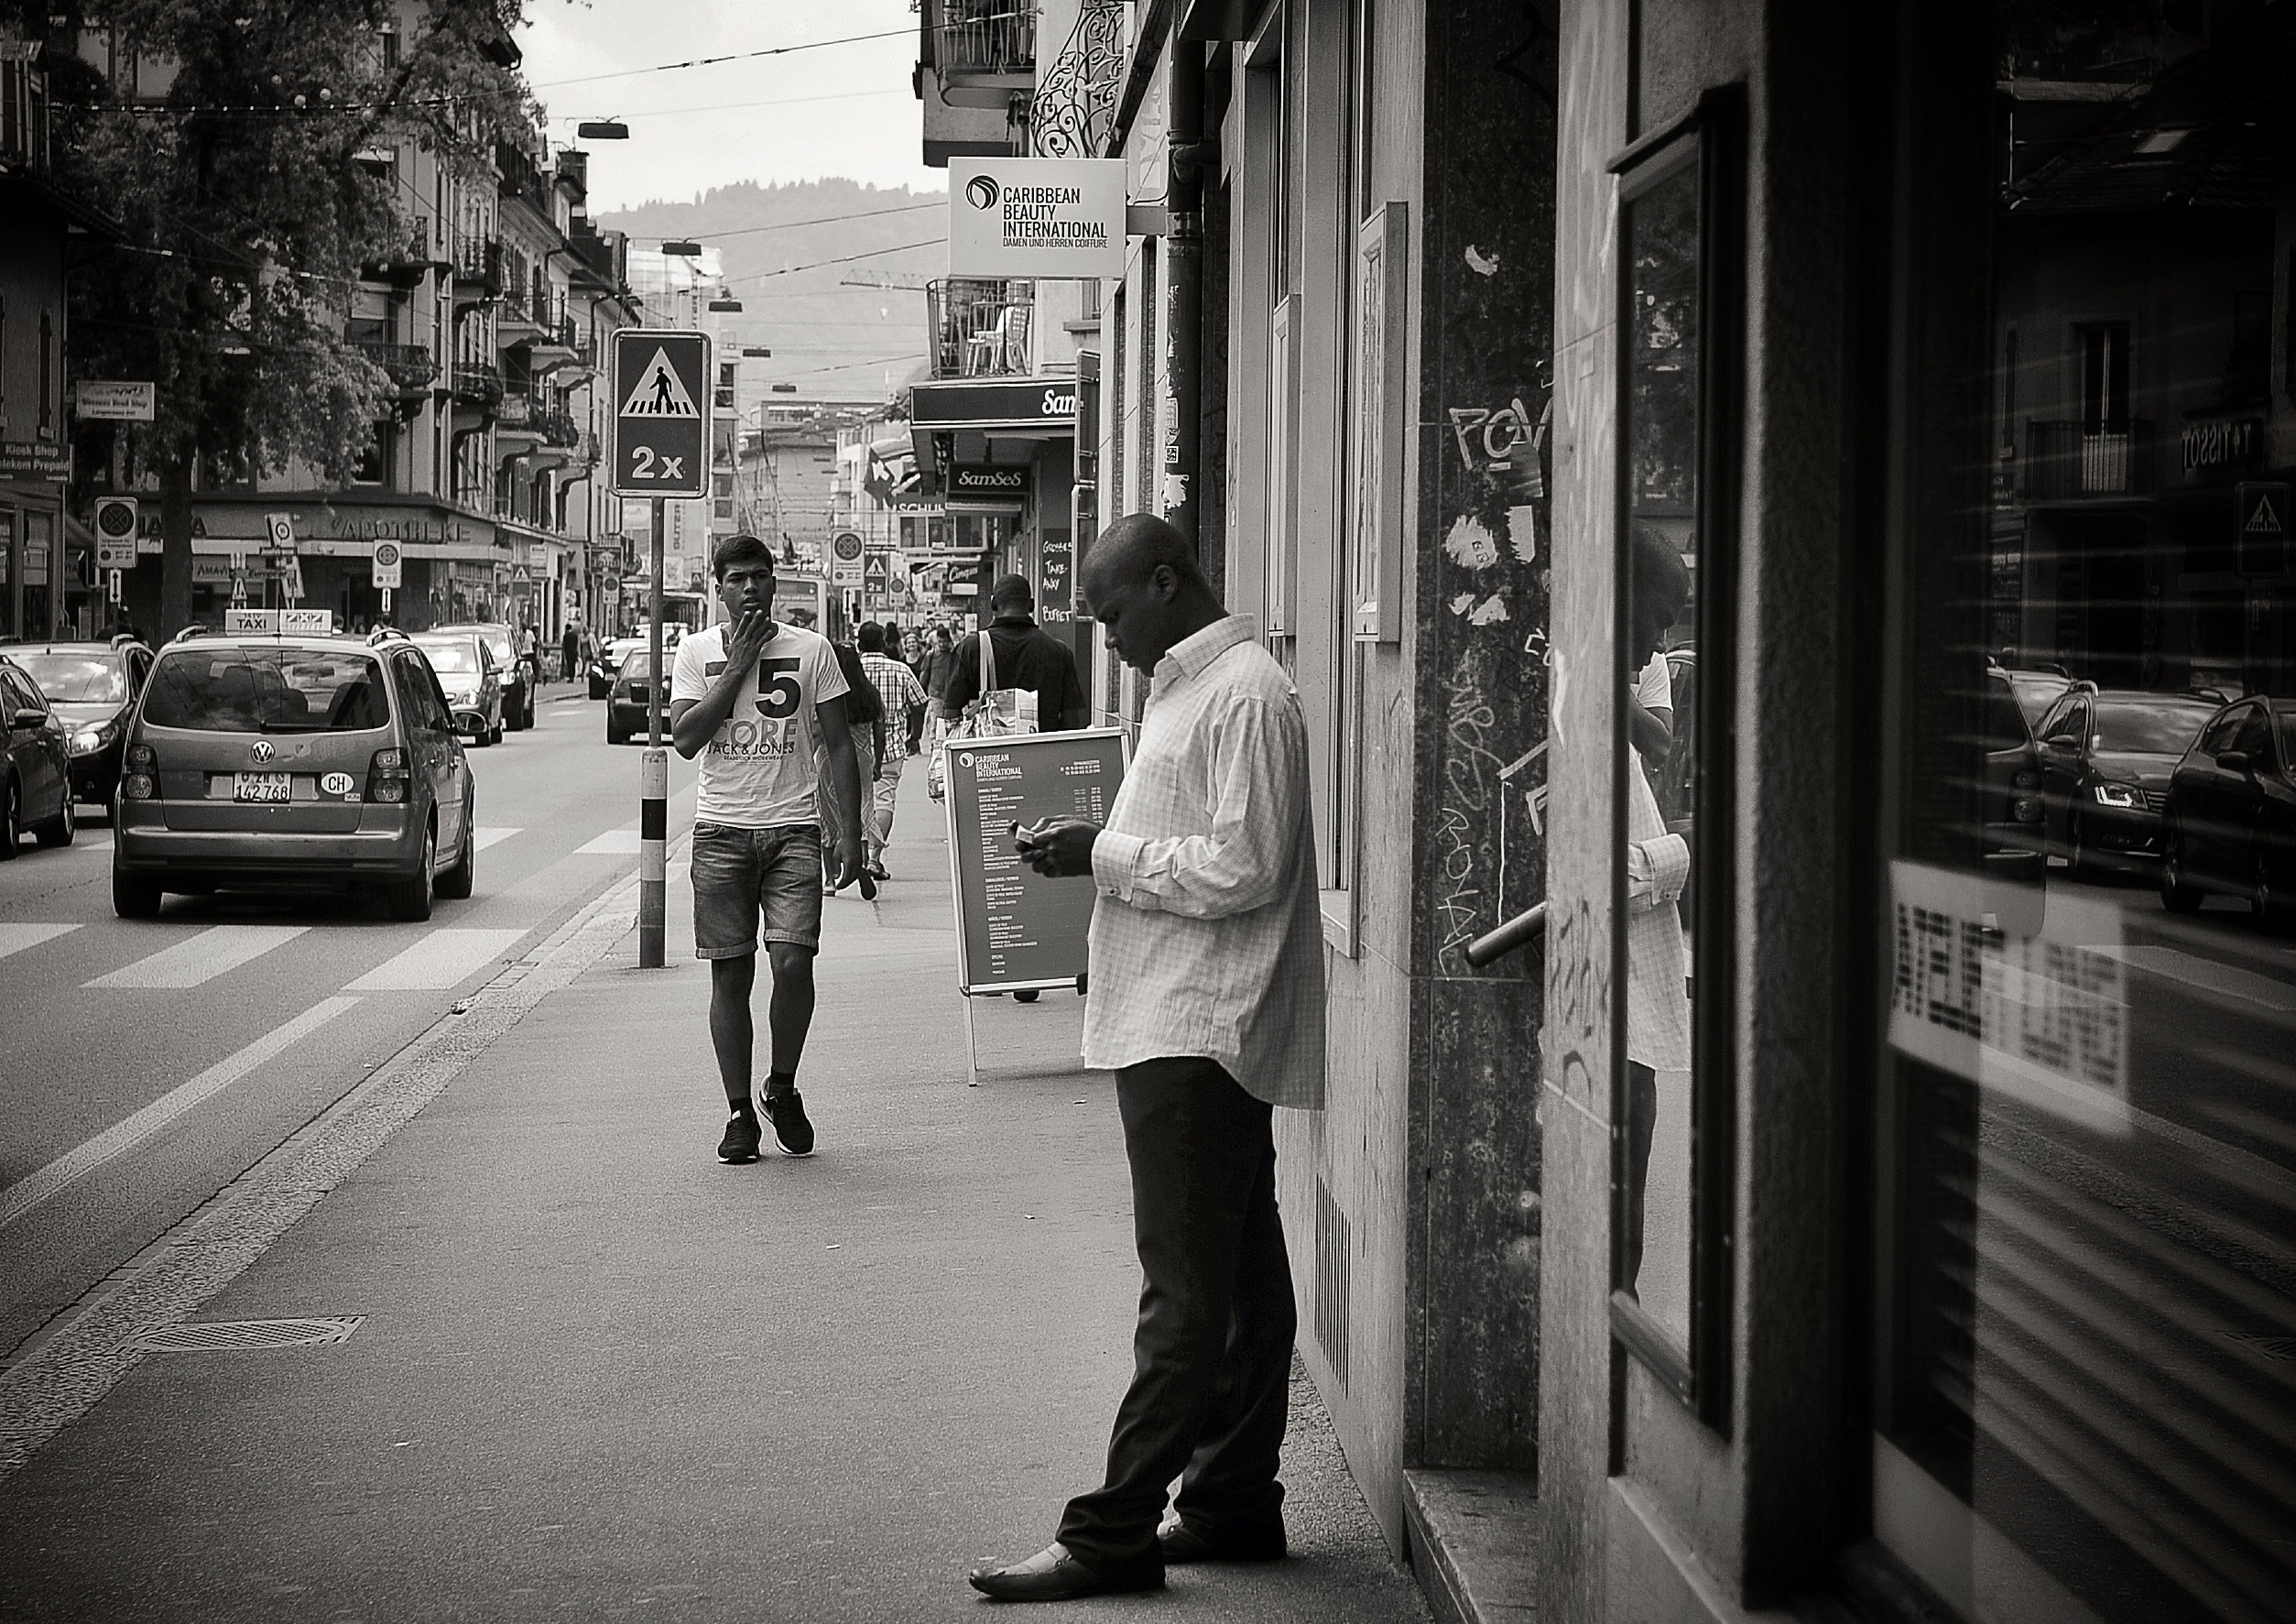
pedestrian, black and white, people, sun, road, white, street, photography, alley, city, urban, black, monochrome, streetphotography, bw, candid, infrastructure, swiss, stadt, photograph, snapshot, streetart, schweiz, switzerland, strasse, zri, zurich, streetphoto, schwarzundweiss, stphotographia, streetscene, strassenszene, strassenfotografie, streetlife, streetpix, thomas8047, onthestreets, streetphotographer, 175528, langstrasse, zurichstreet, fascinationstreet, nikond300s, streetartzri, zrichstreetphotography, urban area, monochrome photography, film noir, nonbuilding structure